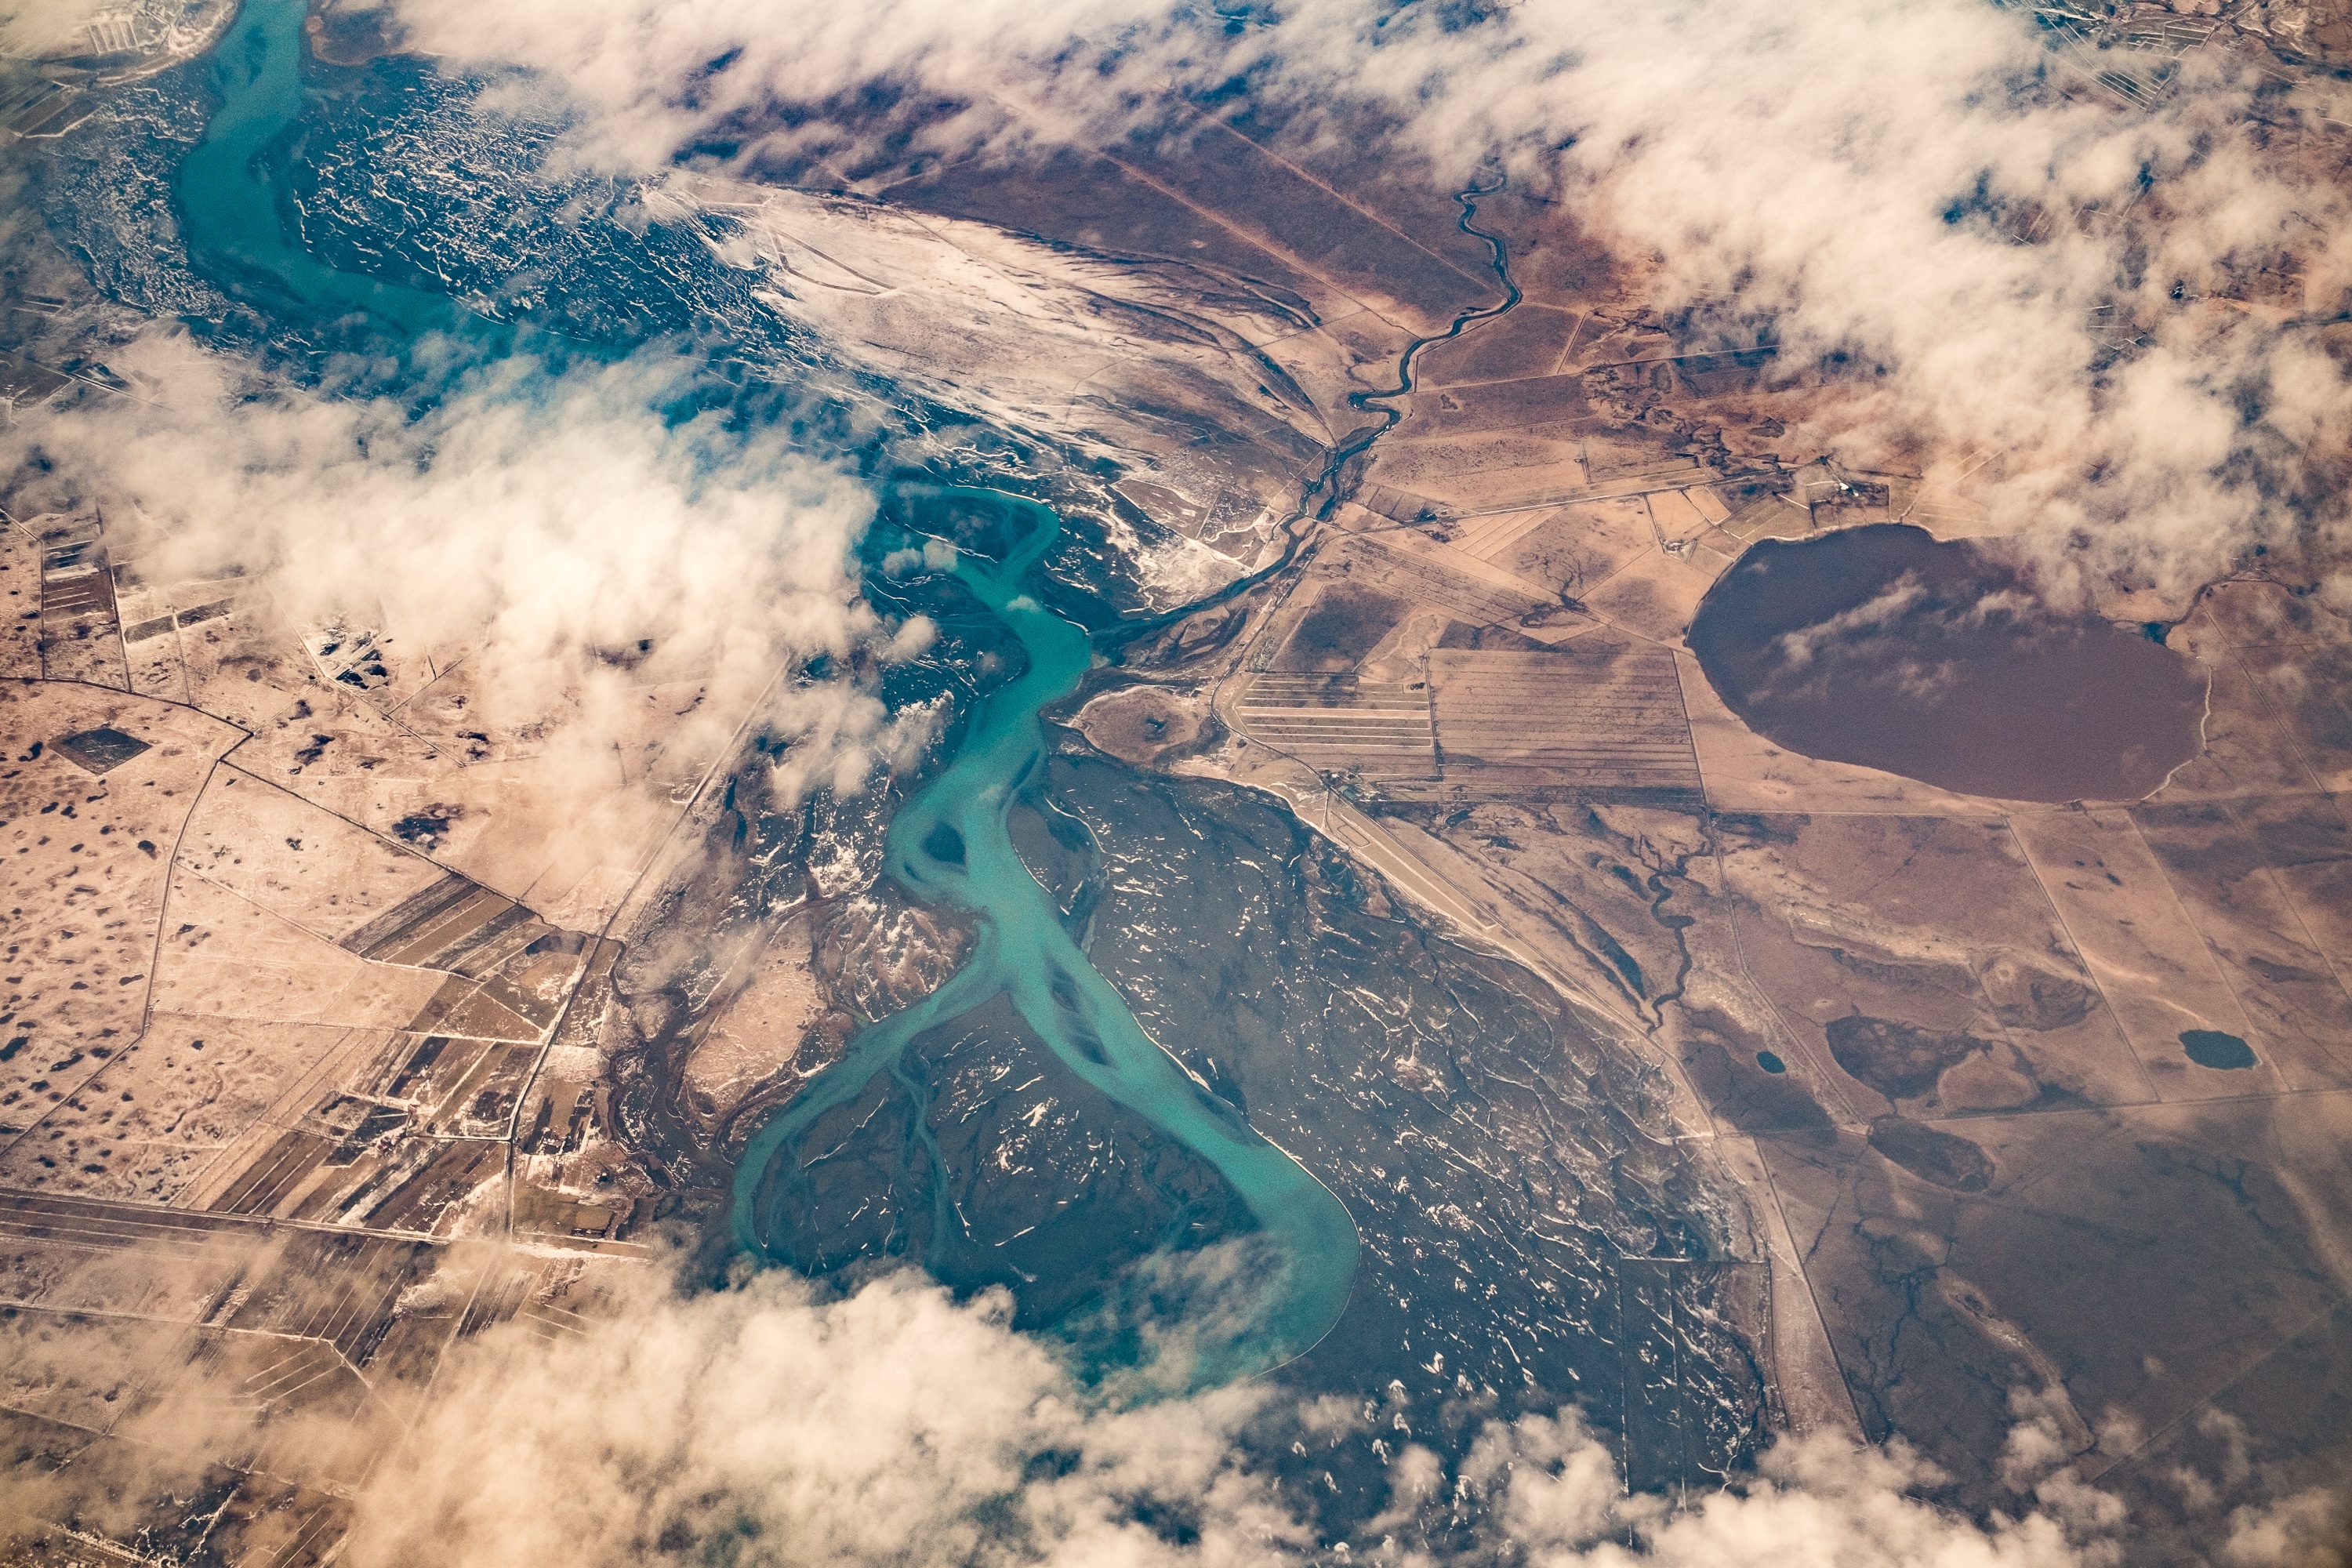
sea, snow, cloud, wave, atmosphere, river, ice, flight, iceland, arctic, aerial, aerial view, earth, planet, aerial photography, atmosphere of earth, geological phenomenon